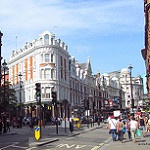
Label: street